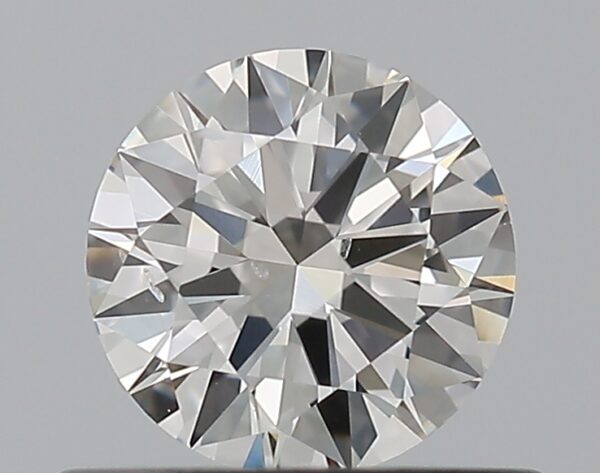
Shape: round
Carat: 0.5
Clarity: SI1
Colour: G
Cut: EX
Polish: EX
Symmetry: EX
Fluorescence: ST
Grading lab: GIA
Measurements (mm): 5.18 x 5.19 x 3.06